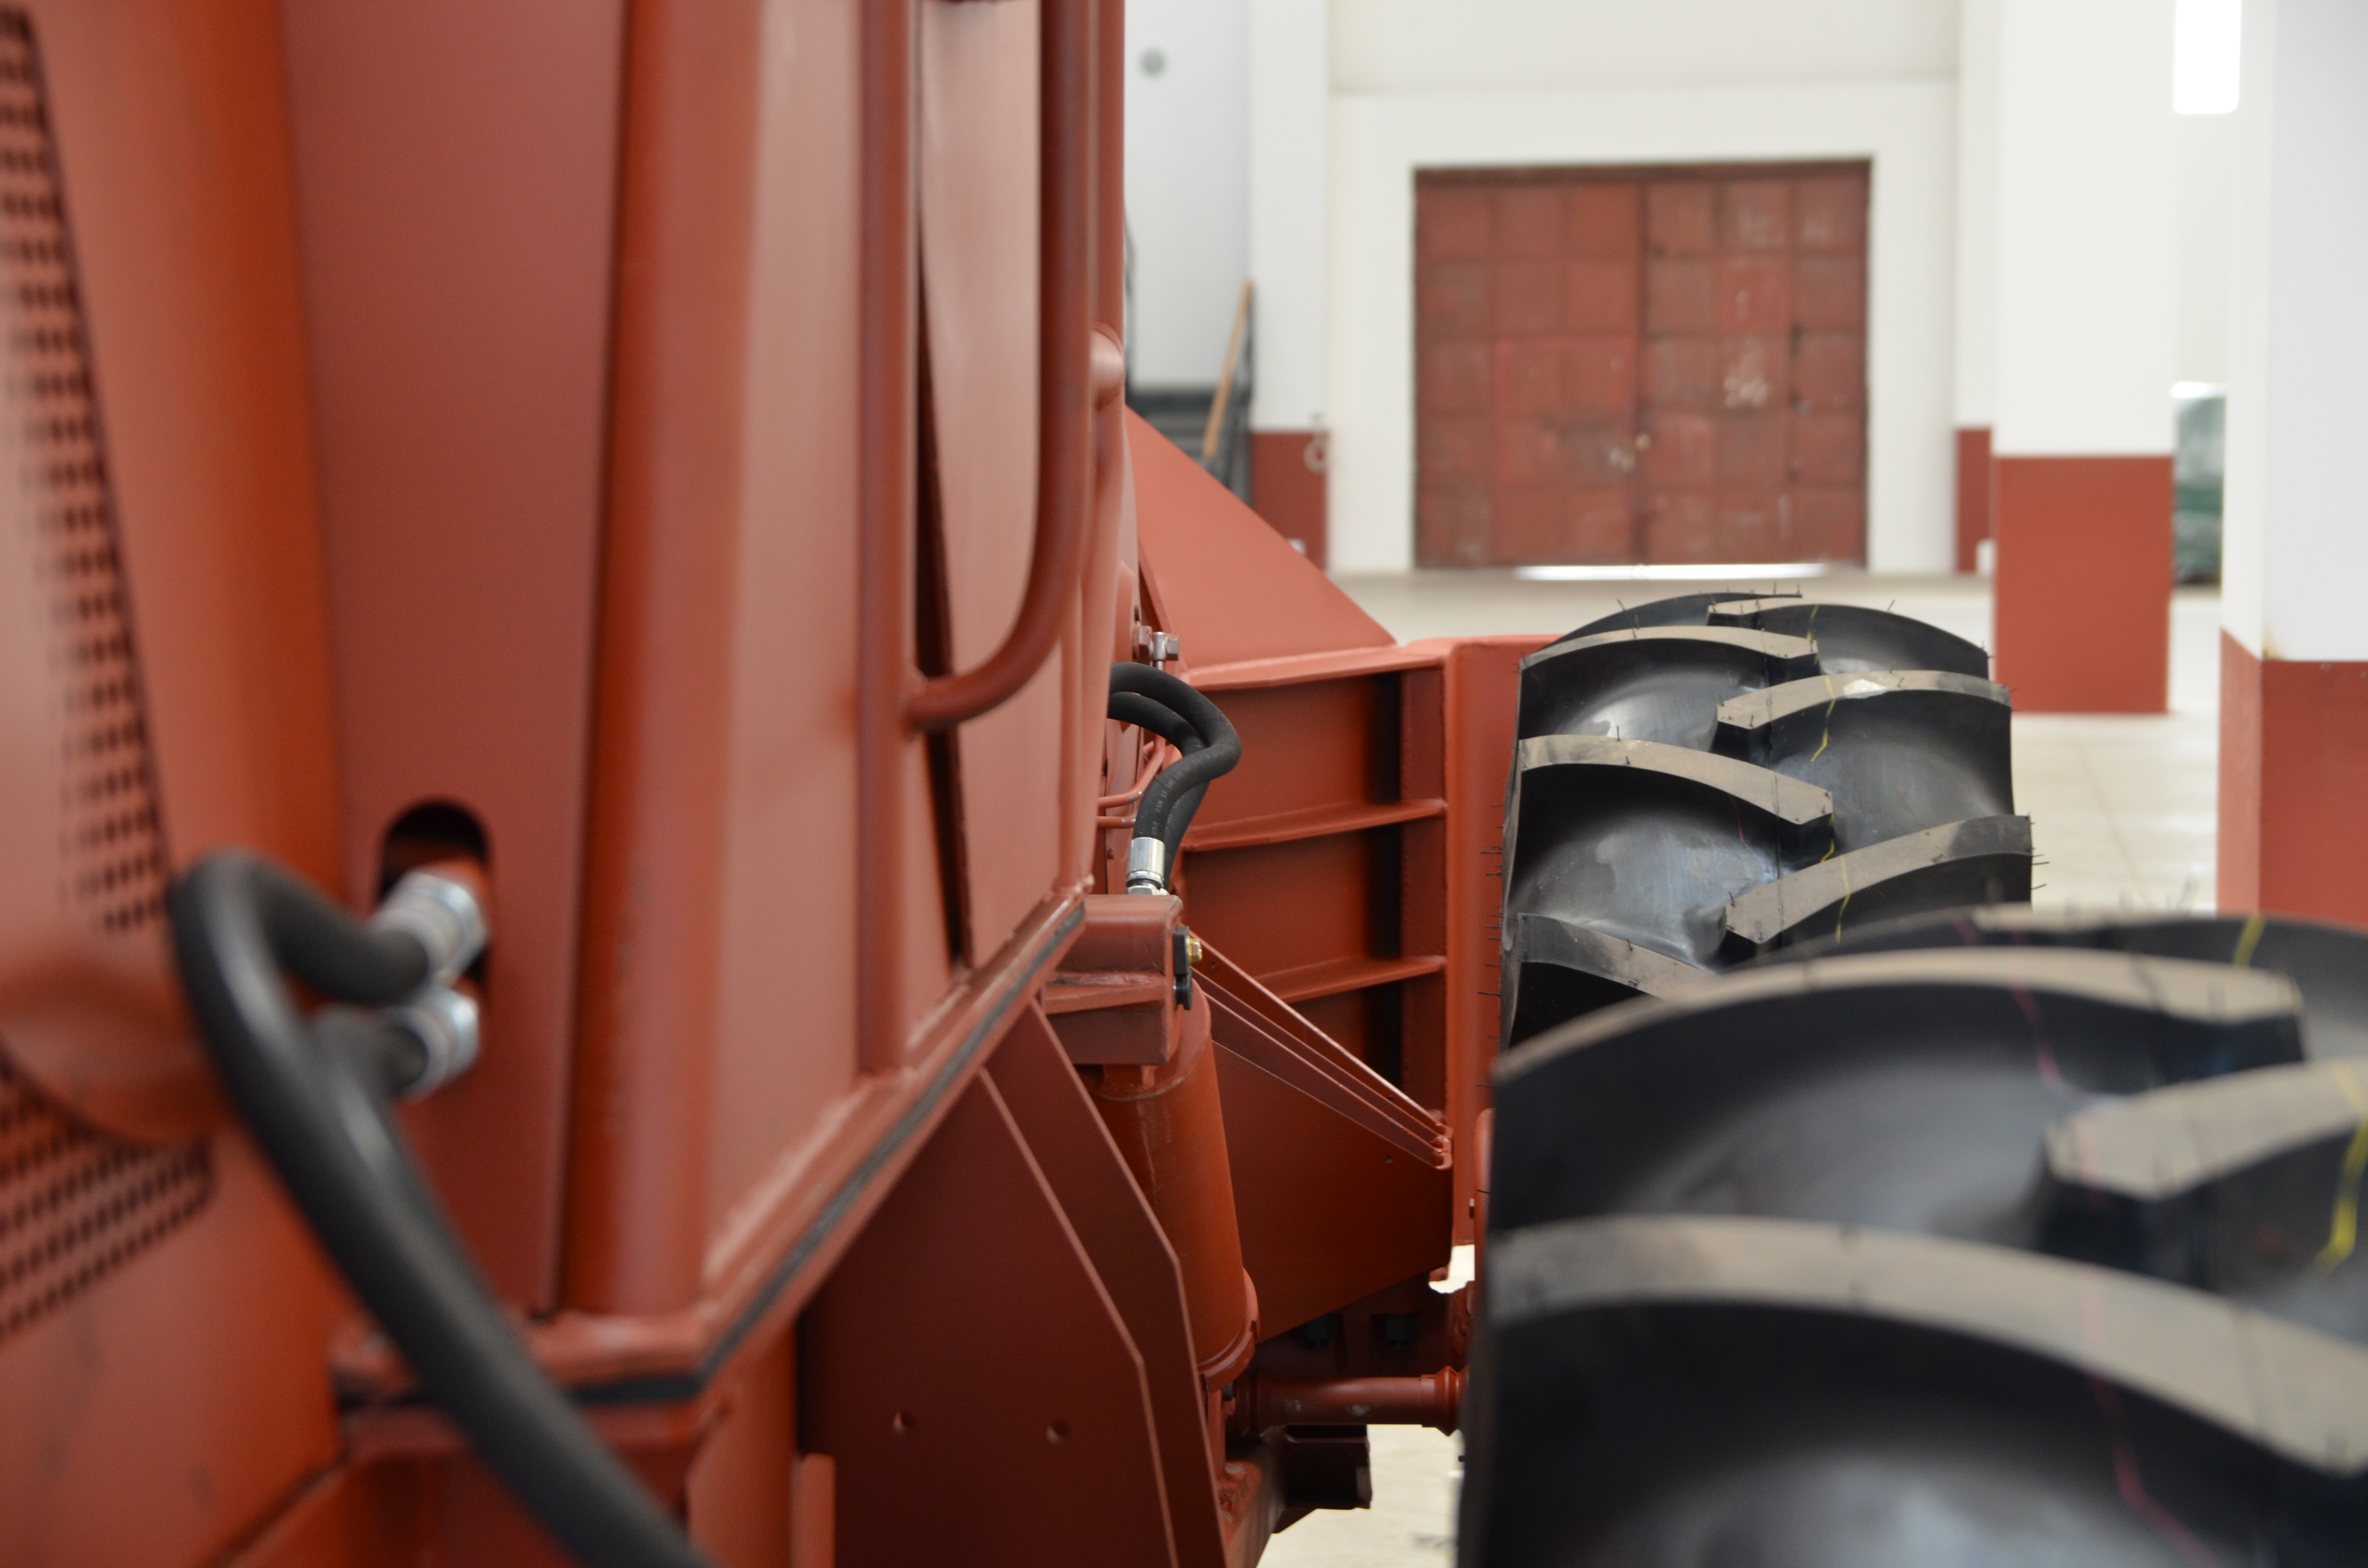
red, color, room, interior design